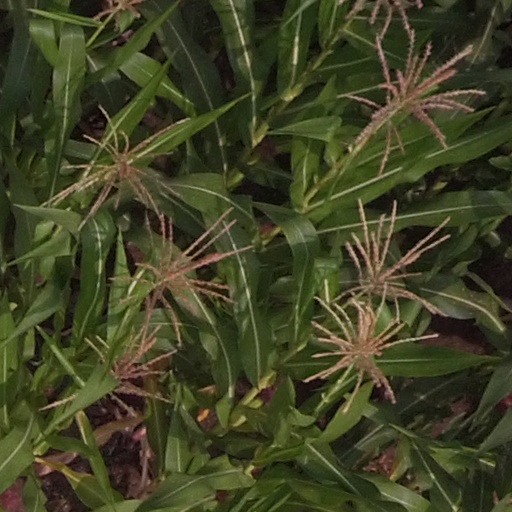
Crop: maize; corn